Question: Please indicate a possible affordance area of baseball bat that can be used for holding
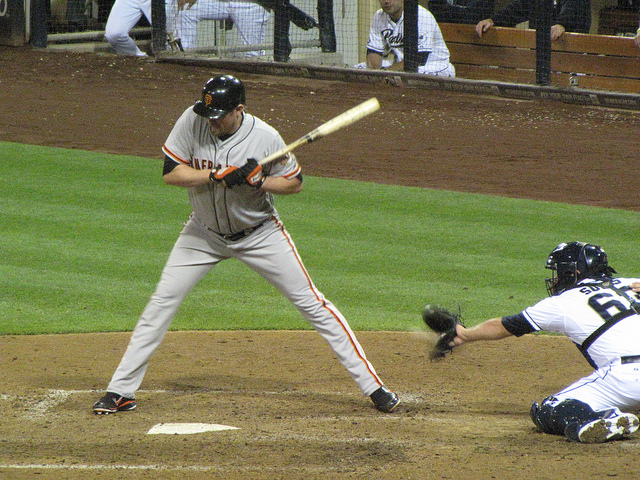
Answer: [220.031, 142.404, 291.57, 190.858]